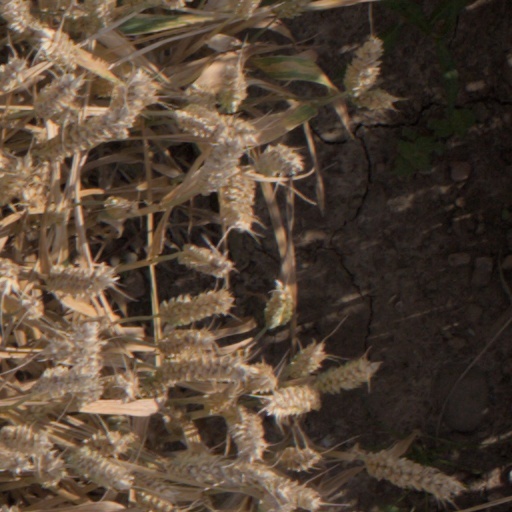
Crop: wheat